Styrax japonicus

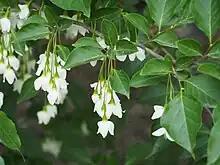
Raceme arrangement of "Styrax japonicus" flowers.

Leaves are simple in alternate arrangement. They are upward-facing with an oblong shape, dark green and shiny.